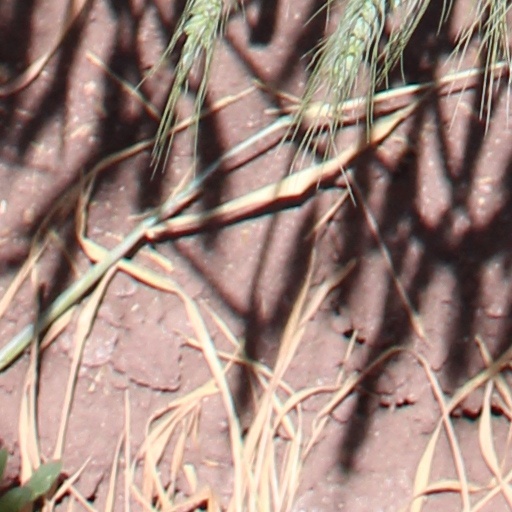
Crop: wheat